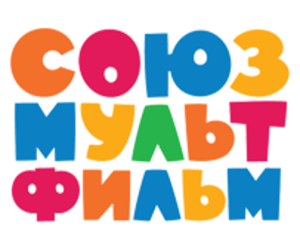
Sojuzmultfilm
Sojuzmultfilm er det vigtigste produktionsselskab og studie for animationsfilm i Rusland. Det blev grundlagt den 10. juni 1936 under navnet Sojuzdetmultfilm, men skiftede navn til Sojuzmultfilm året efter. Produktionen bestod både af propagandafilm og underholdningsfilm for børn, ofte med utdgangspunkt i traditionel russisk folkekultur, men også klassiske eventyr og nyere, populære historier. Efter Sovjetunionens opløsning i 1991 er produktionen af tegnefilm imidlertid gået stærkt tilbage.